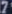
Number: 7